Melvin Gordon

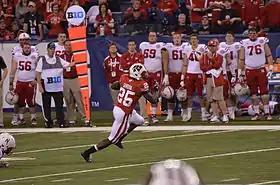
Gordon during a 56-yard touchdown run in the 2012 Big Ten Football Championship Game

In 2012, Gordon was the third string running back behind Montee Ball and James White. In the Badgers' third game against UTEP, he had eight carries for 112 rushing yards and a touchdown for his first collegiate game going over the century mark. He set a career-high record of 216 yards on nine carries averaging 24 yards per carry in the 2012 Big Ten Football Championship Game against the Nebraska Cornhuskers where the unranked Badgers defeated the #12 Cornhuskers by a score of 70–31. During the 2013 Rose Bowl, he had nine carries for 51 yards against #6 Stanford but ultimately the unranked Badgers lost by a score of 20–14.